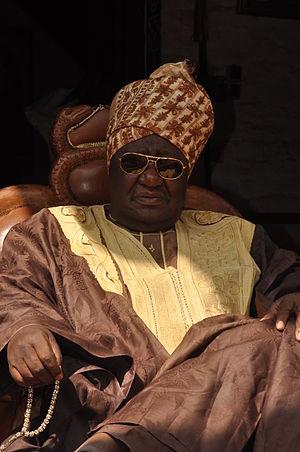
Le sultan Ibrahim Mbomba Njoya dans la cour du palais This is an image of Cultural Fashion or Adornment from Cameroon
Le Palais des sultans Bamouns est un édifice historique de la ville de Foumban, capitale du département Noun. Il est le siège du Royaume Bamoun, où réside le sultan, roi du peuple bamoun établi à l'est de la rivière Noun.